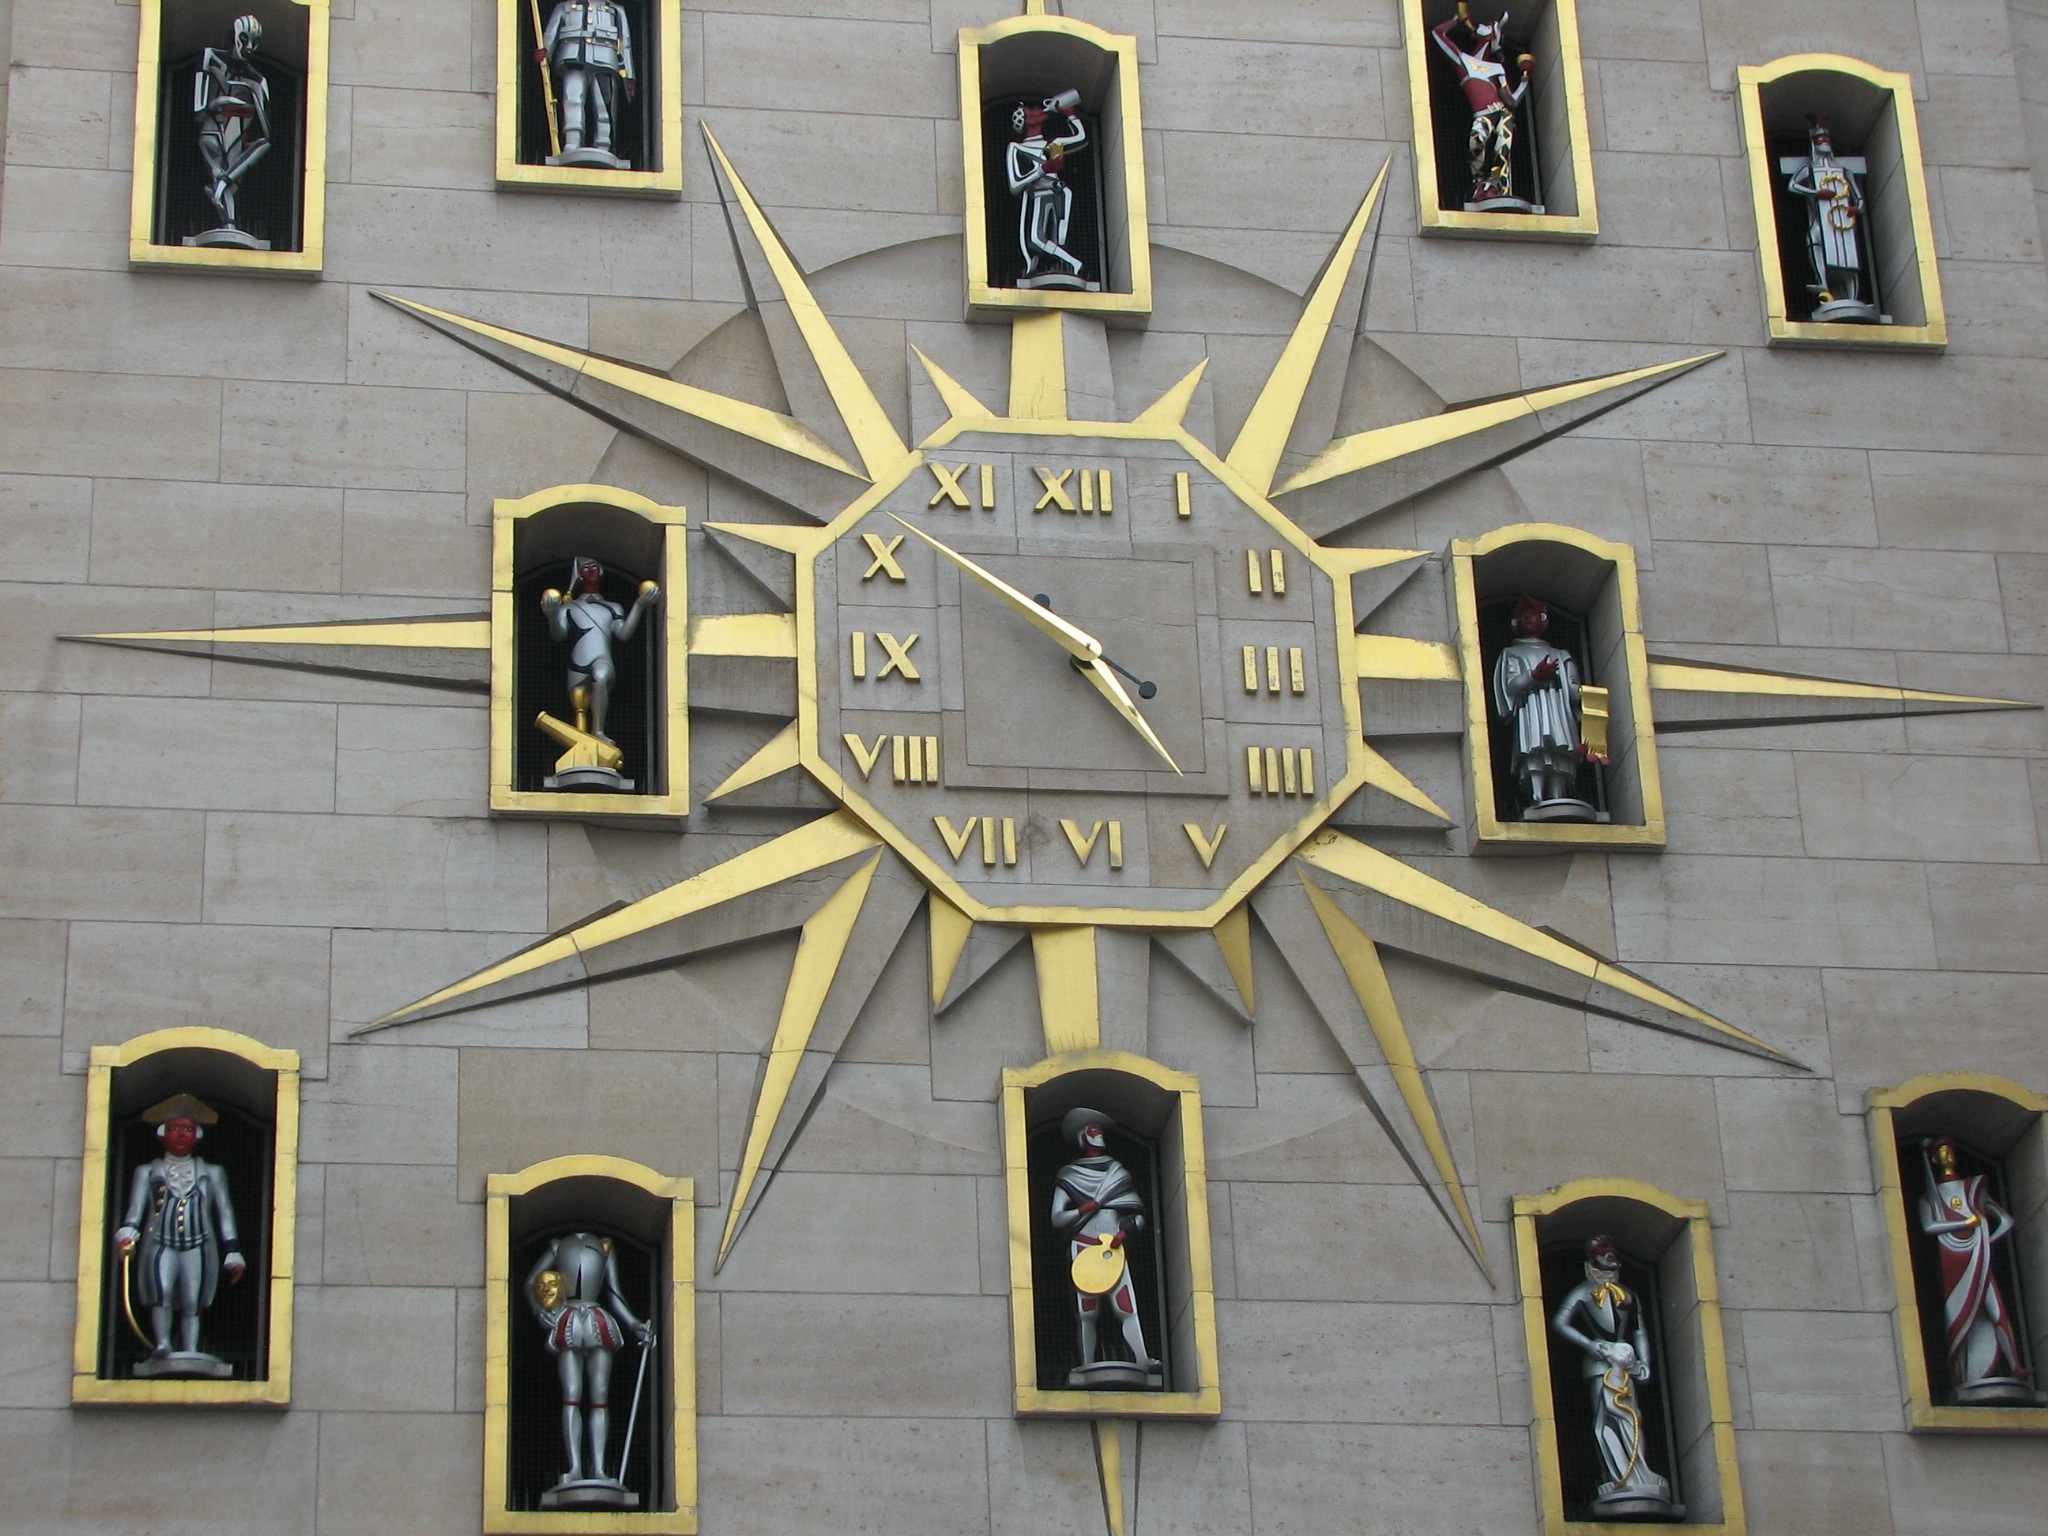
clock, time, building, tower, facade, belgium, art, brussels